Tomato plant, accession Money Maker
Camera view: vertical (180 deg); turntable rotation: 300 degrees
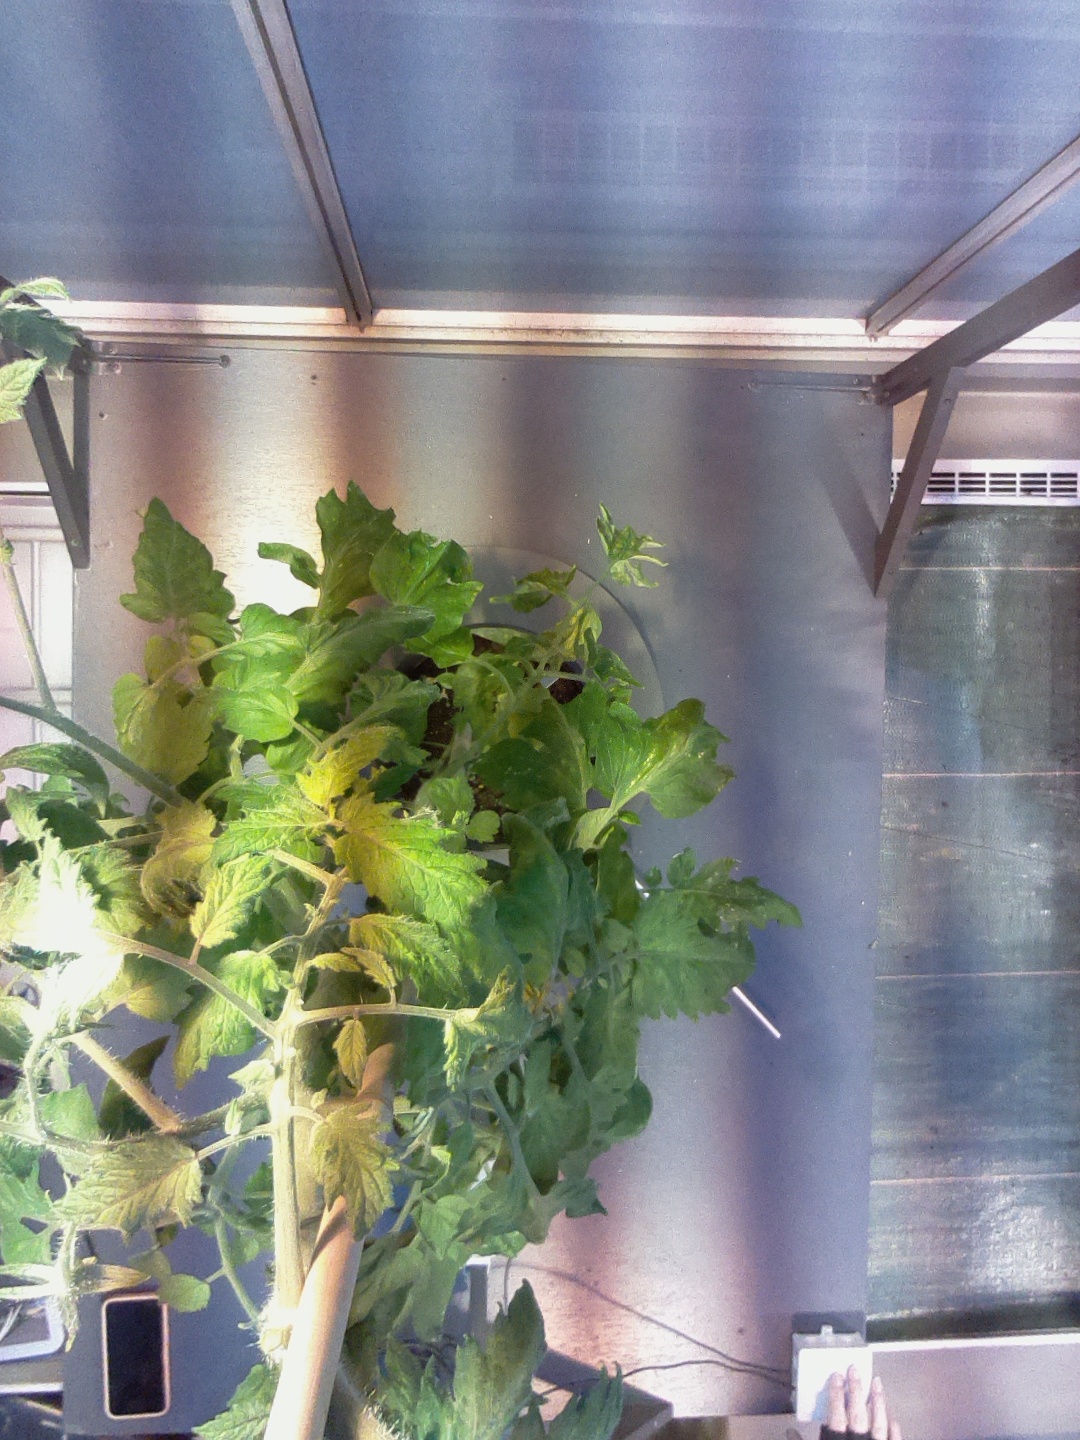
BBCH growth stage 72: 20%-30% of final fruit size